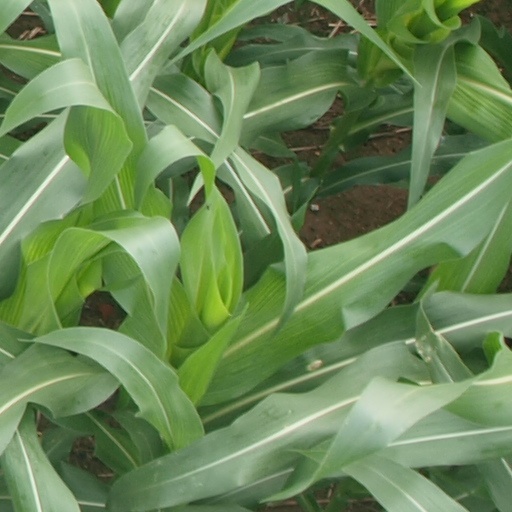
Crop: maize; corn